Warren Hymer

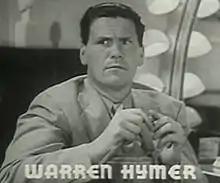
Hymer in "Meet the Boyfriend" (1938)

He was born in New York City. His father, John Bard Hymer (1875/1876 – 1953) was a playwright (with nine Broadway plays to his credit, according to the Internet Broadway Database), vaudeville writer and actor, while his mother, Eleanor Kent, was an actress.